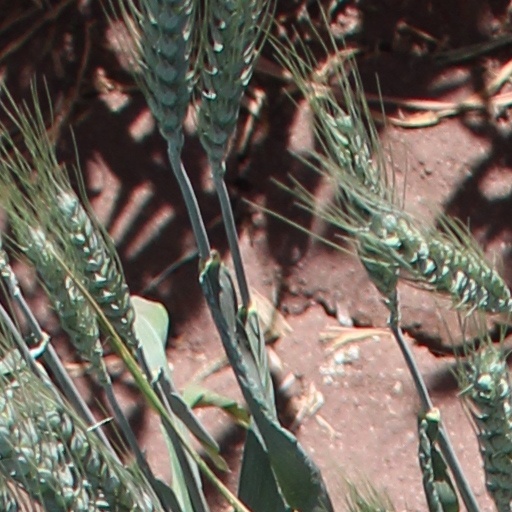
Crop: wheat